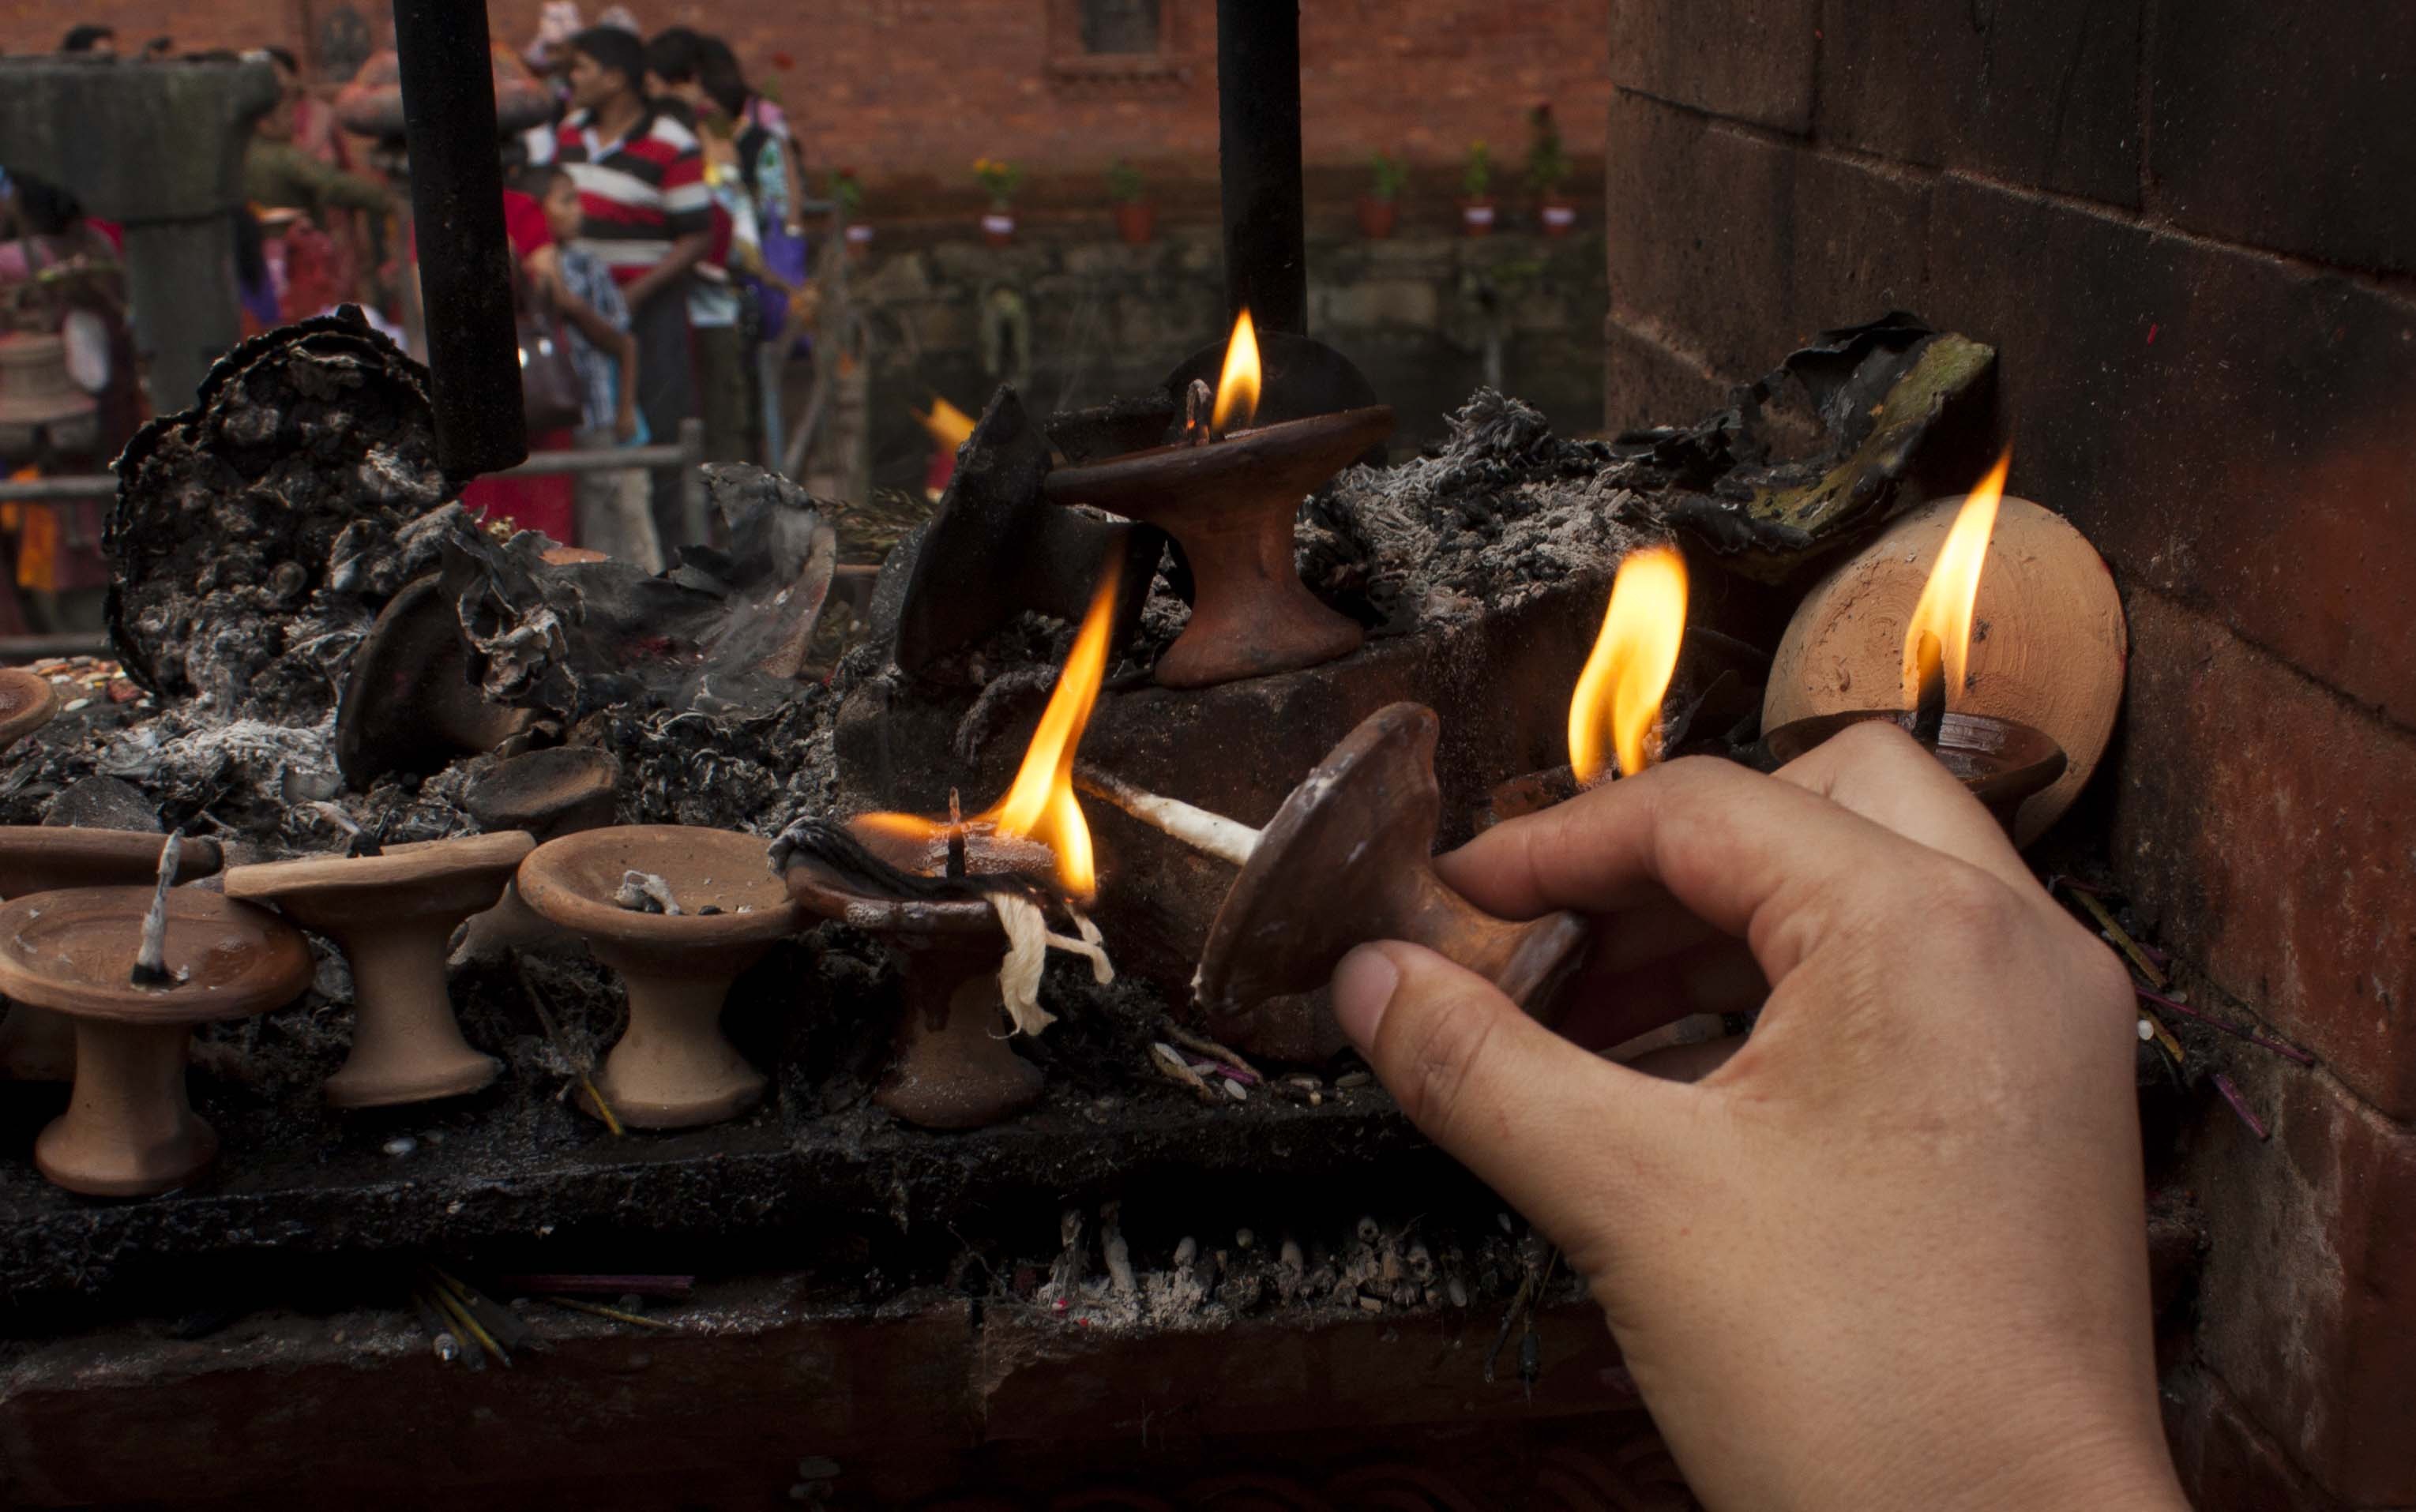
light, glowing, flame, fire, candle, religious